Vitali Klitschko

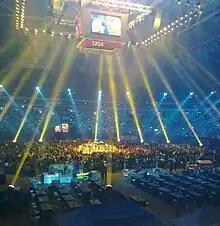
Klitschko vs Sosnowski, 29 May 2010

This voluntary defense was Klitschko's fourth defense of the WBC heavyweight title. Sosnowski was the No. 11 ranked heavyweight according to the WBC prior to this bout.